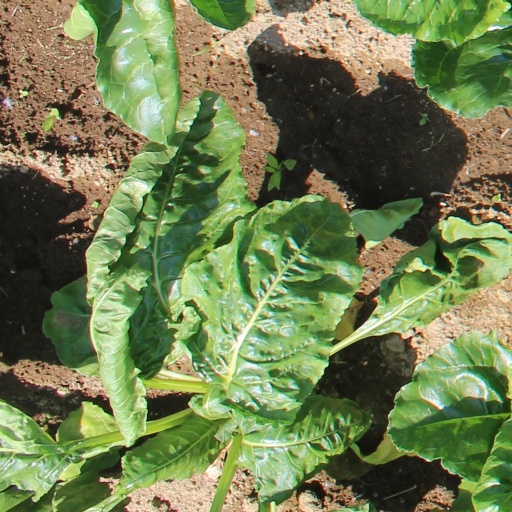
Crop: sugar beet